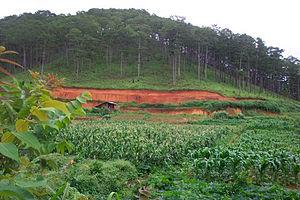
Cet article fournit diverses informations sur la production de café au Viêt Nam.